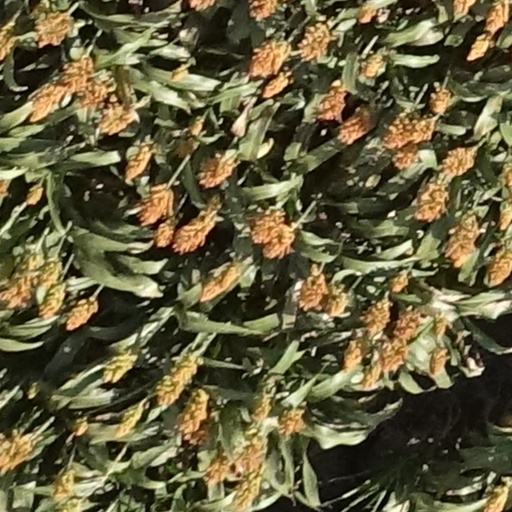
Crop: sorghum